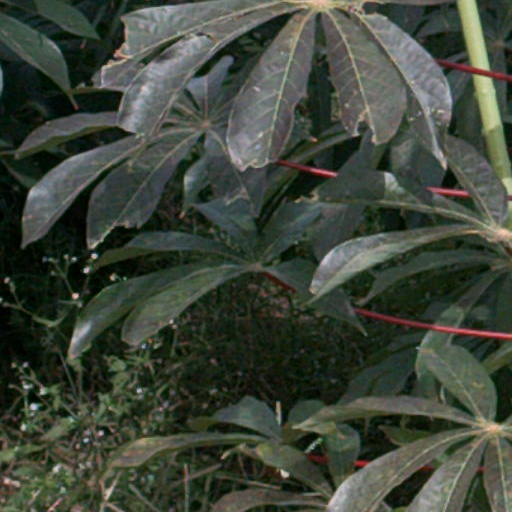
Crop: cassava